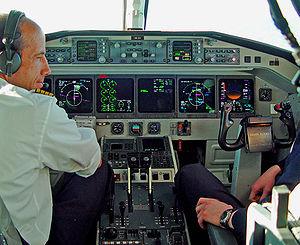
Le Saab 2000 est un avion bimoteur de transport régional d'une cinquantaine de places, construit par l'avionneur suédois Saab.